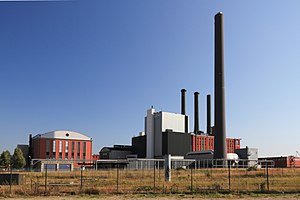
H.C. Ørstedværket / Brændsel og fjernvarmeproduktion
H.C Ørstedværket set fra Københavns Havn. Den røde bygning til venstre huser i dag Diesel House museet.
H.C. Ørstedværket er et københavnsk, naturgasfyret kraftvarmeværk på Enghave Brygge syd for Fisketorvet i det centrale København. Som noget særligt er værkets primære funktion at producere damp til det københavnske dampbaserede fjernvarmenet, der afvikles frem mod 2022. Værket er dog også i stand til at producere fjernvarme til det københavnske vandbaserede fjernvarmenet ved at konvertere damp til opvarmet fjernvarmevand. H.C. Ørstedværket deler navn med sin ejervirksomhed, Ørsted, da begge er opkaldt efter videnskabsmanden Hans Christian Ørsted.